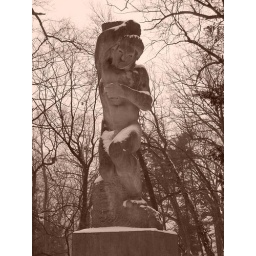
Allerton, male statue on path by house 1-07